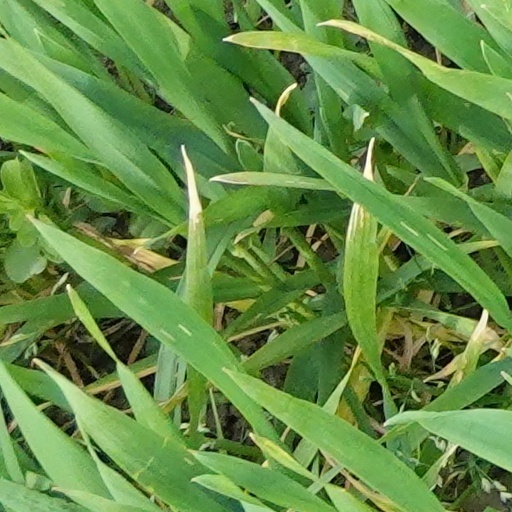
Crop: wheat